Alderman Proctor's Drinking Fountain

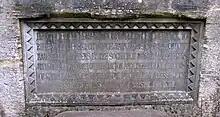
Commemorative plaque

The three-sided fountain is done in Gothic Revival style. The main portion is of limestone with pink marble columns and white marble surround. The commemorative plaque is of black lettering on white marble; the plaque reads, "Erected by Alderman Thomas Proctor, of Bristol to record the liberal gift of certain rights on Clifton Down made to the citizens by the Society of Merchant Venturers under the provision of the Clifton and Drudham Downs Acts of Parliament, 1861, whereby the enjoyment of these Downs is preserved to the citizens of Bristol for ever." The fountain bears the coat of arms for the city of Bristol, the Society of Merchant Venturers, and that of Alderman Thomas Proctor.